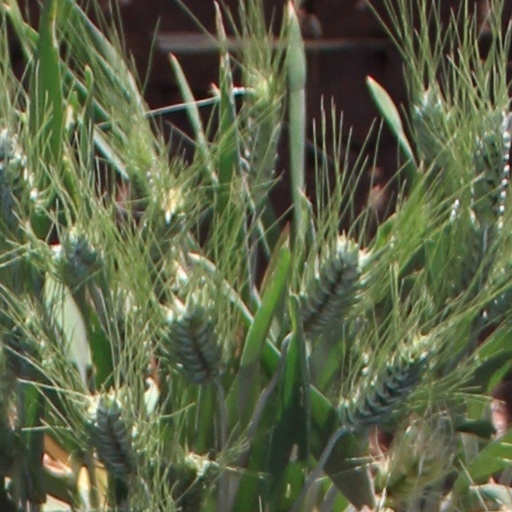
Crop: wheat